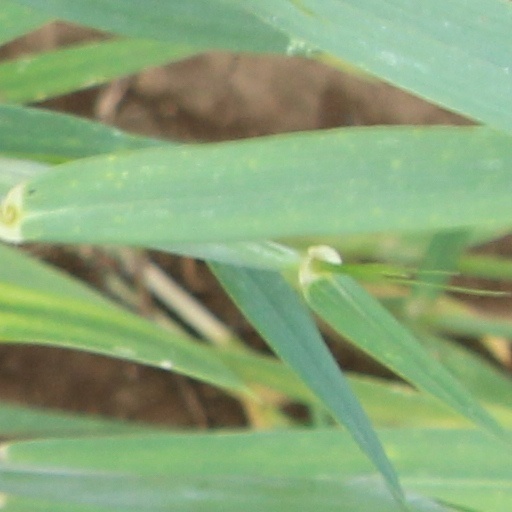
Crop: wheat